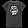
Label: T - shirt / top